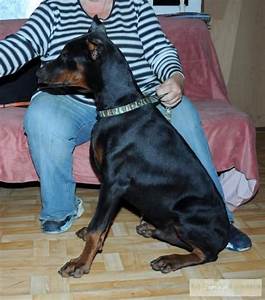
Label: cane